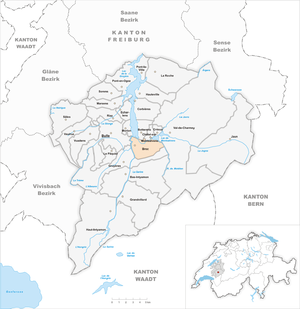
Broc est une localité et une commune suisse du canton de Fribourg, située dans le district de la Gruyère.